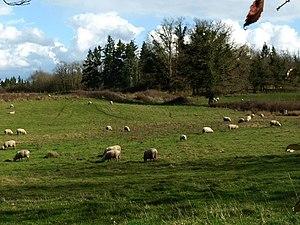
paysage pris près des thermes de Chassenon, Charente, France
La Charente limousine ou Confolentais est une région naturelle de France située dans la région Nouvelle-Aquitaine. Elle correspond à la partie occidentale du Massif central, au nord-est du département de la Charente dont elle occupe presque un quart de la superficie.
Chassenon est une commune du Sud-Ouest de la France, située dans le département de la Charente.